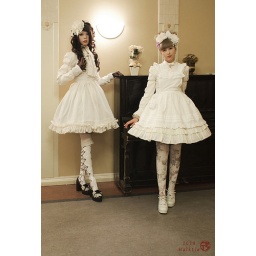
photo is not mine. would like either dress in black or white